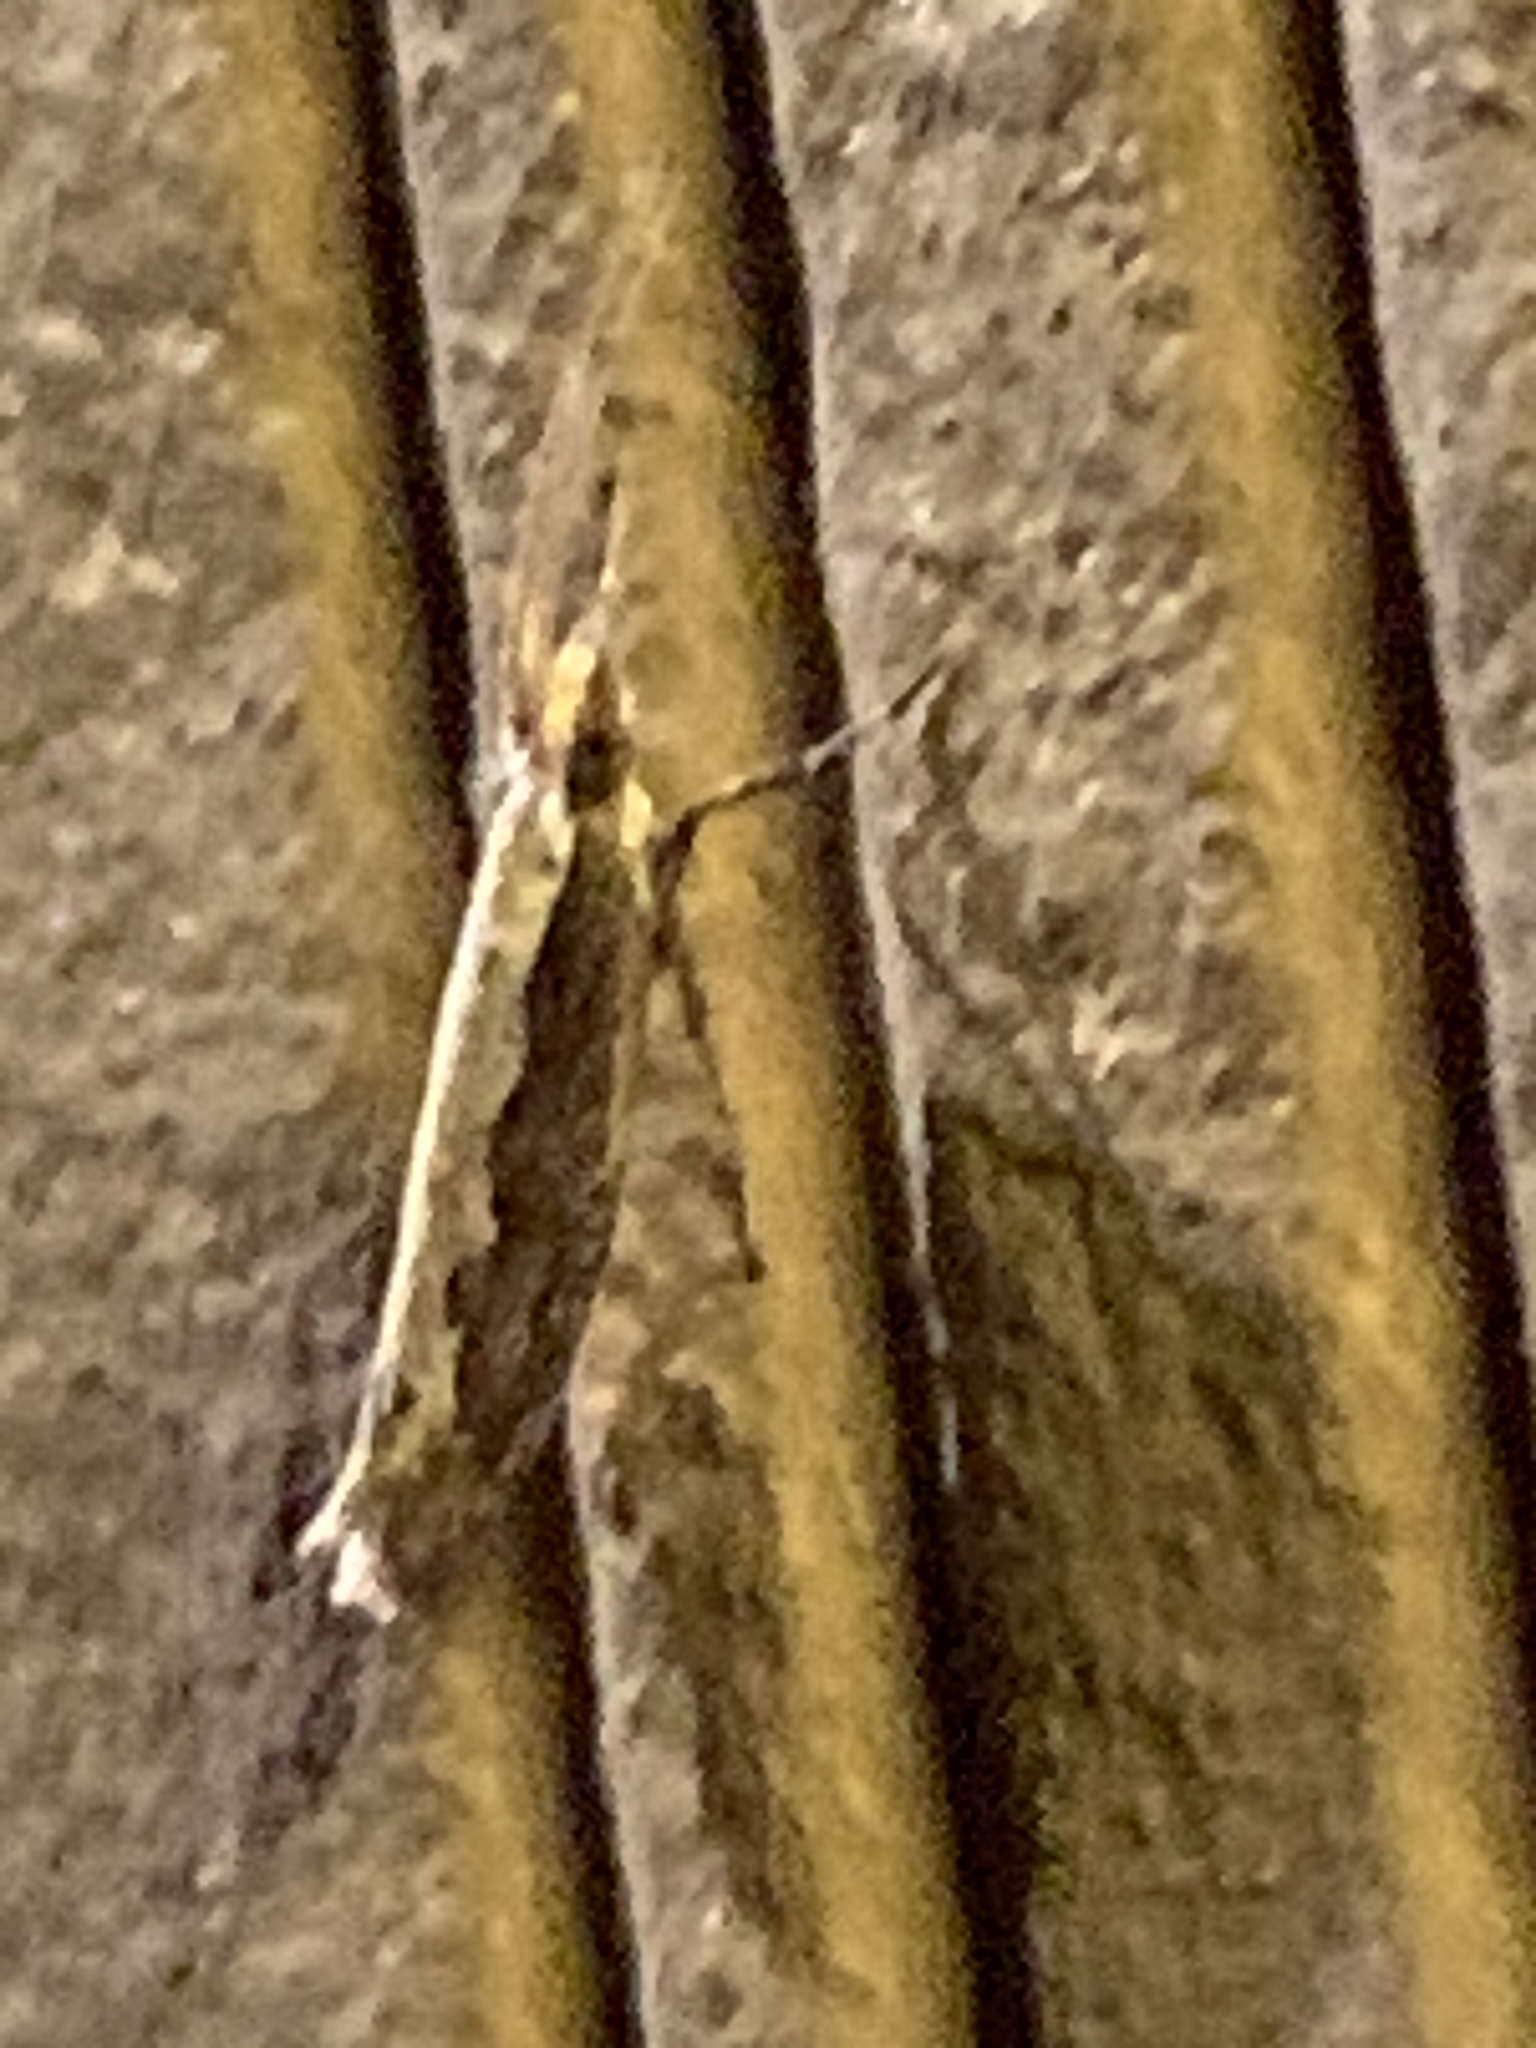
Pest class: diamondback_moth